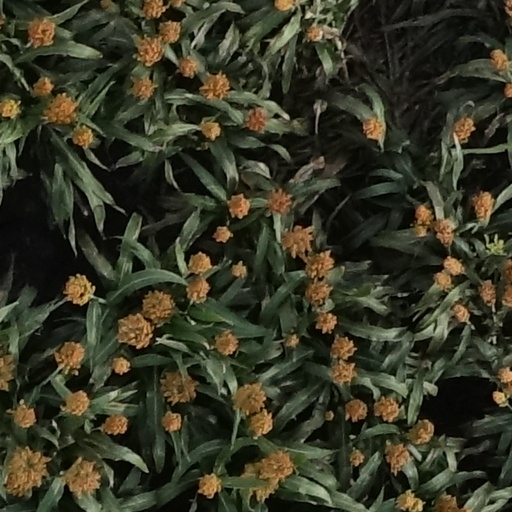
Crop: sorghum